Loraine Building

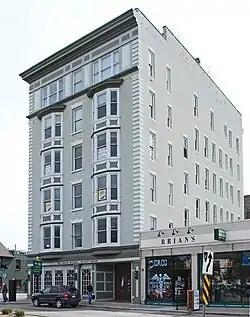

The Loraine Building, located at 124 East Fulton Street in Grand Rapids, Michigan, was constructed as an apartment building, and was later converted into office space. It was listed on the National Register of Historic Places in 1982.